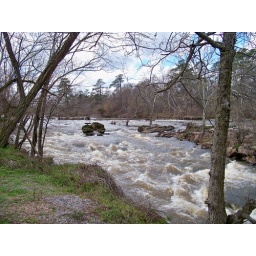
White water in the river after heavy rains.